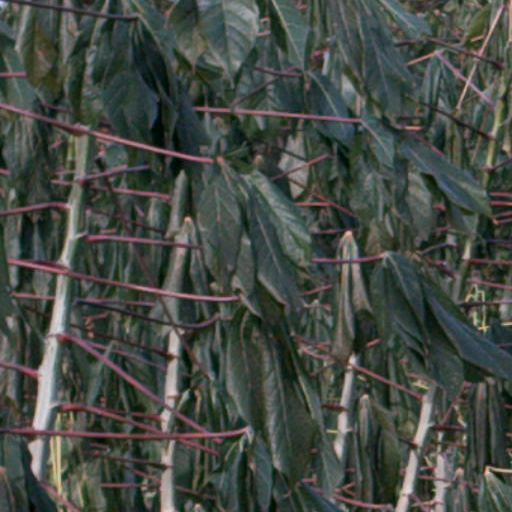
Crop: cassava